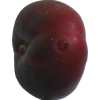
Label: nectarine_flat